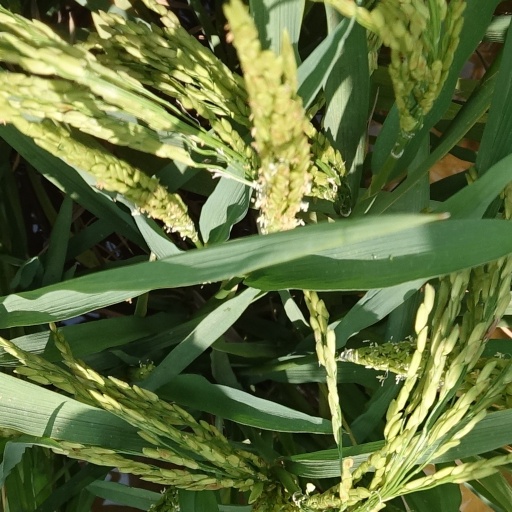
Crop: rice